Franklin Raines

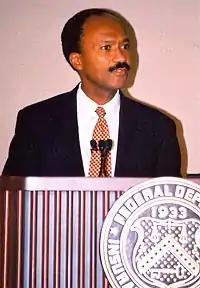
Raines in 2002

Franklin Delano Raines (born January 14, 1949), also known as Frank Raines, is an American business executive. He is the former chairman and chief executive officer of the Federal National Mortgage Association, commonly known as Fannie Mae, who served as White House budget director under President Bill Clinton. His role leading Fannie Mae has come under scrutiny. He has been called one of the "25 People to Blame for the Financial Crisis" according to "Time" magazine.